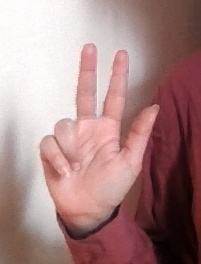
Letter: al